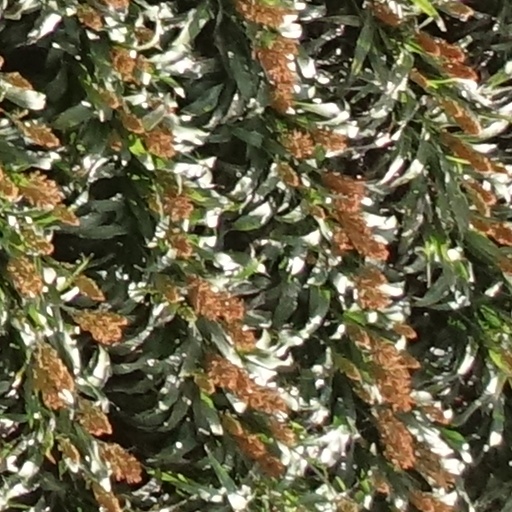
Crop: sorghum